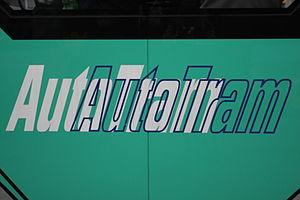
L'AutoTram est un système voyageur de transport urbain.